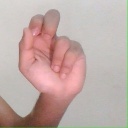
अक्षर: ढ